Union School (Fort Washington, Pennsylvania)

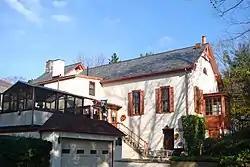
Union School, October 2011

The Union School is an historic, American building that is located at 516-518 Bethlehem Pike in the Fort Washington section of Whitemarsh Township, Pennsylvania.